SMS Niobe

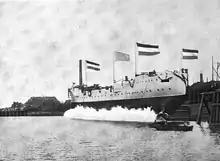
at her launching

After construction of had begun, the German Navy secured the passing of the Naval Law of 1898; this act authorized a total cruiser strength of thirty small cruisers. Two were ordered immediately, the second of which became . Both of these new ships differed in minor details from , being fitted with more powerful Thornycroft boilers, which significantly increased the power of the ship's propulsion system and thus top speed compared to .